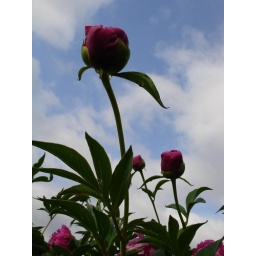
flowers against a cloudy sky is just gorgeous.